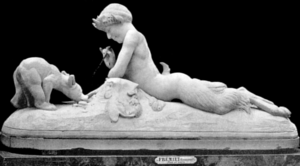
Emmanuel Frémiet, né à Montrouge le 6 décembre 1824 et mort à Paris le 10 septembre 1910, est un sculpteur français.